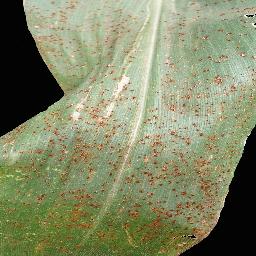
Label: Corn___Common_rust